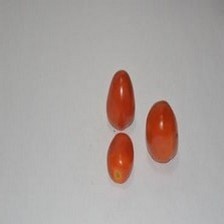
Label: tomato